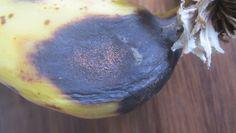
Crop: unknown
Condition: banana_banana_anthracnose